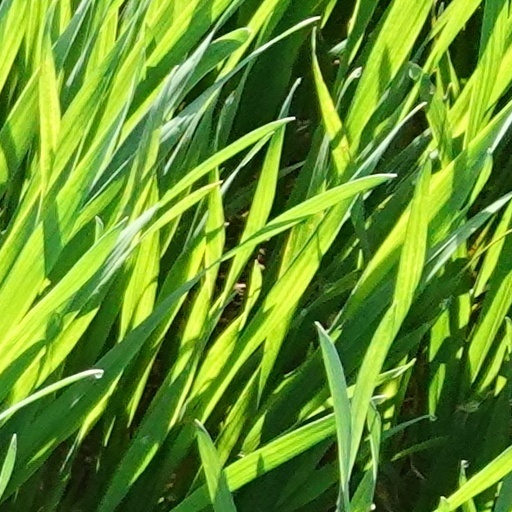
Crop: wheat